Bringing Up Buddy

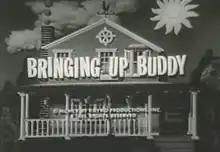

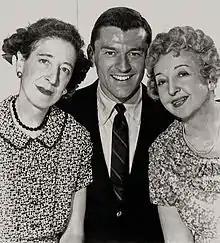
Left to right: Doro Merande, Frank Aletter, and Enid Markey in a promotional photograph for "Bringing Up Buddy".

Bringing Up Buddy is an American sitcom that aired on CBS during the 1960–61 television season. It depicts a young bachelor who lives with the two maiden aunts who raised him.